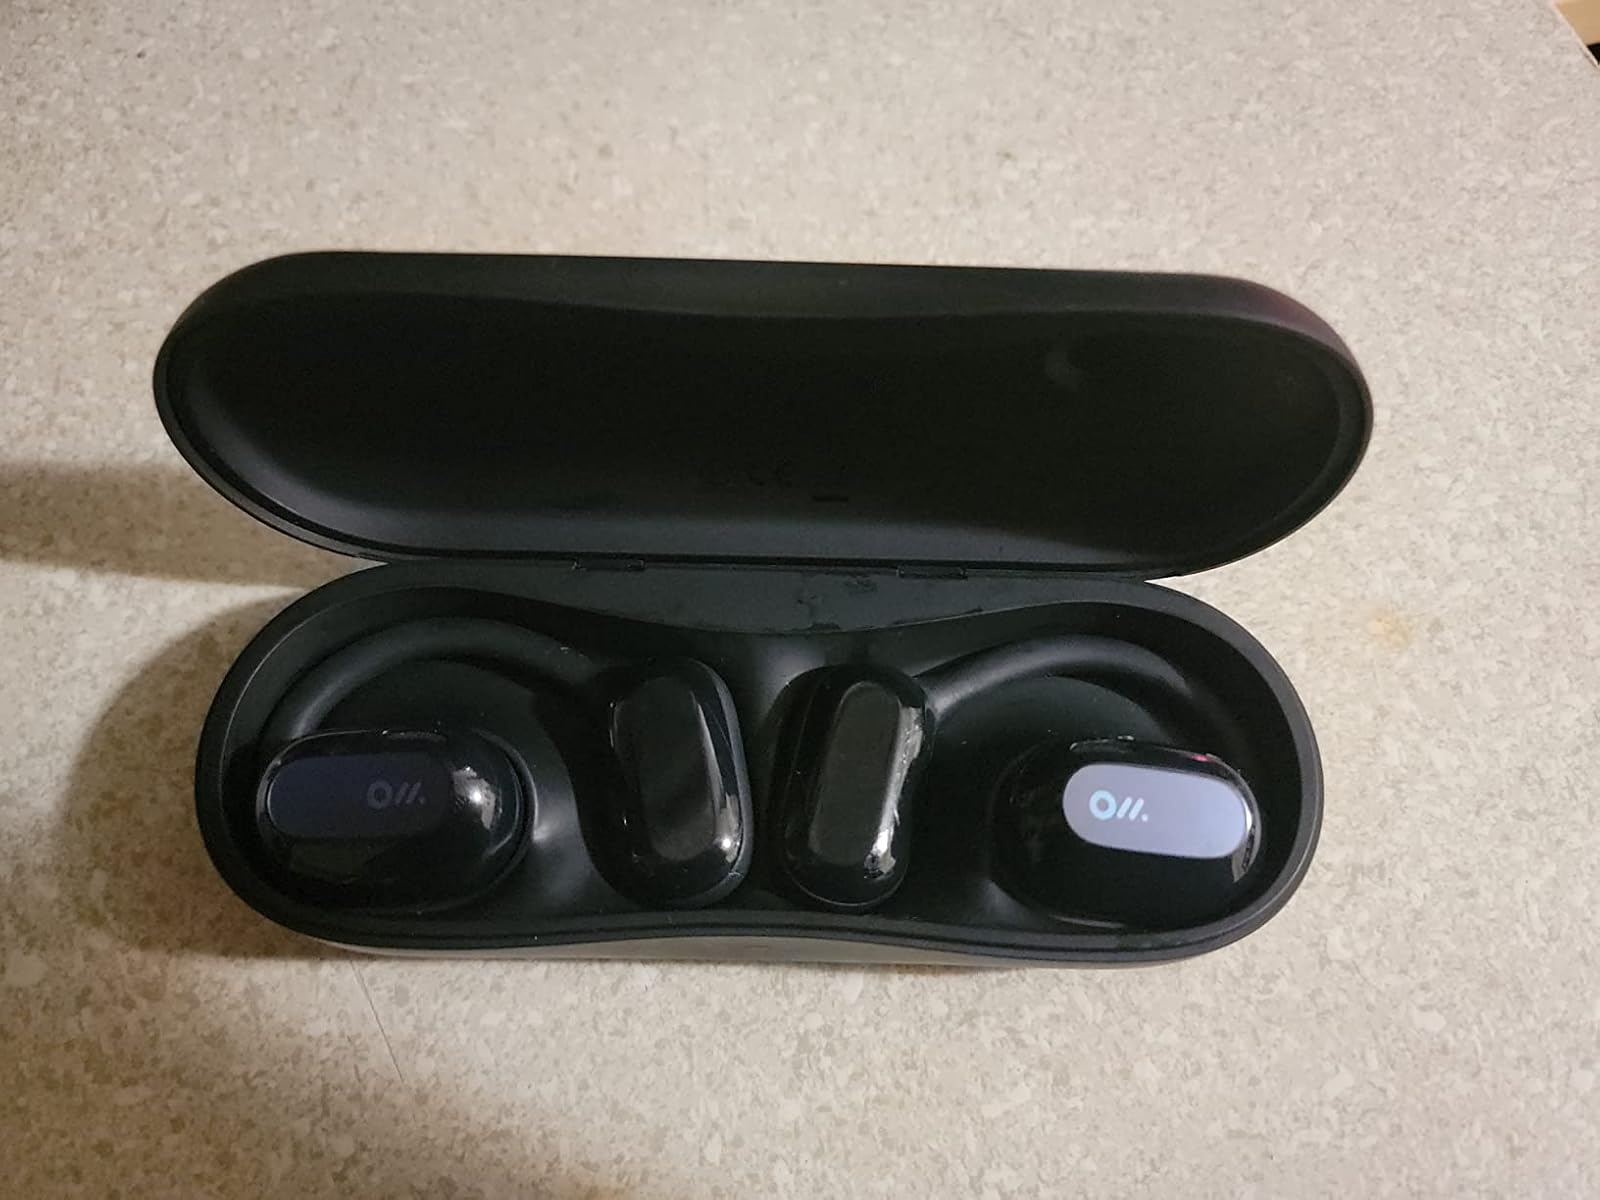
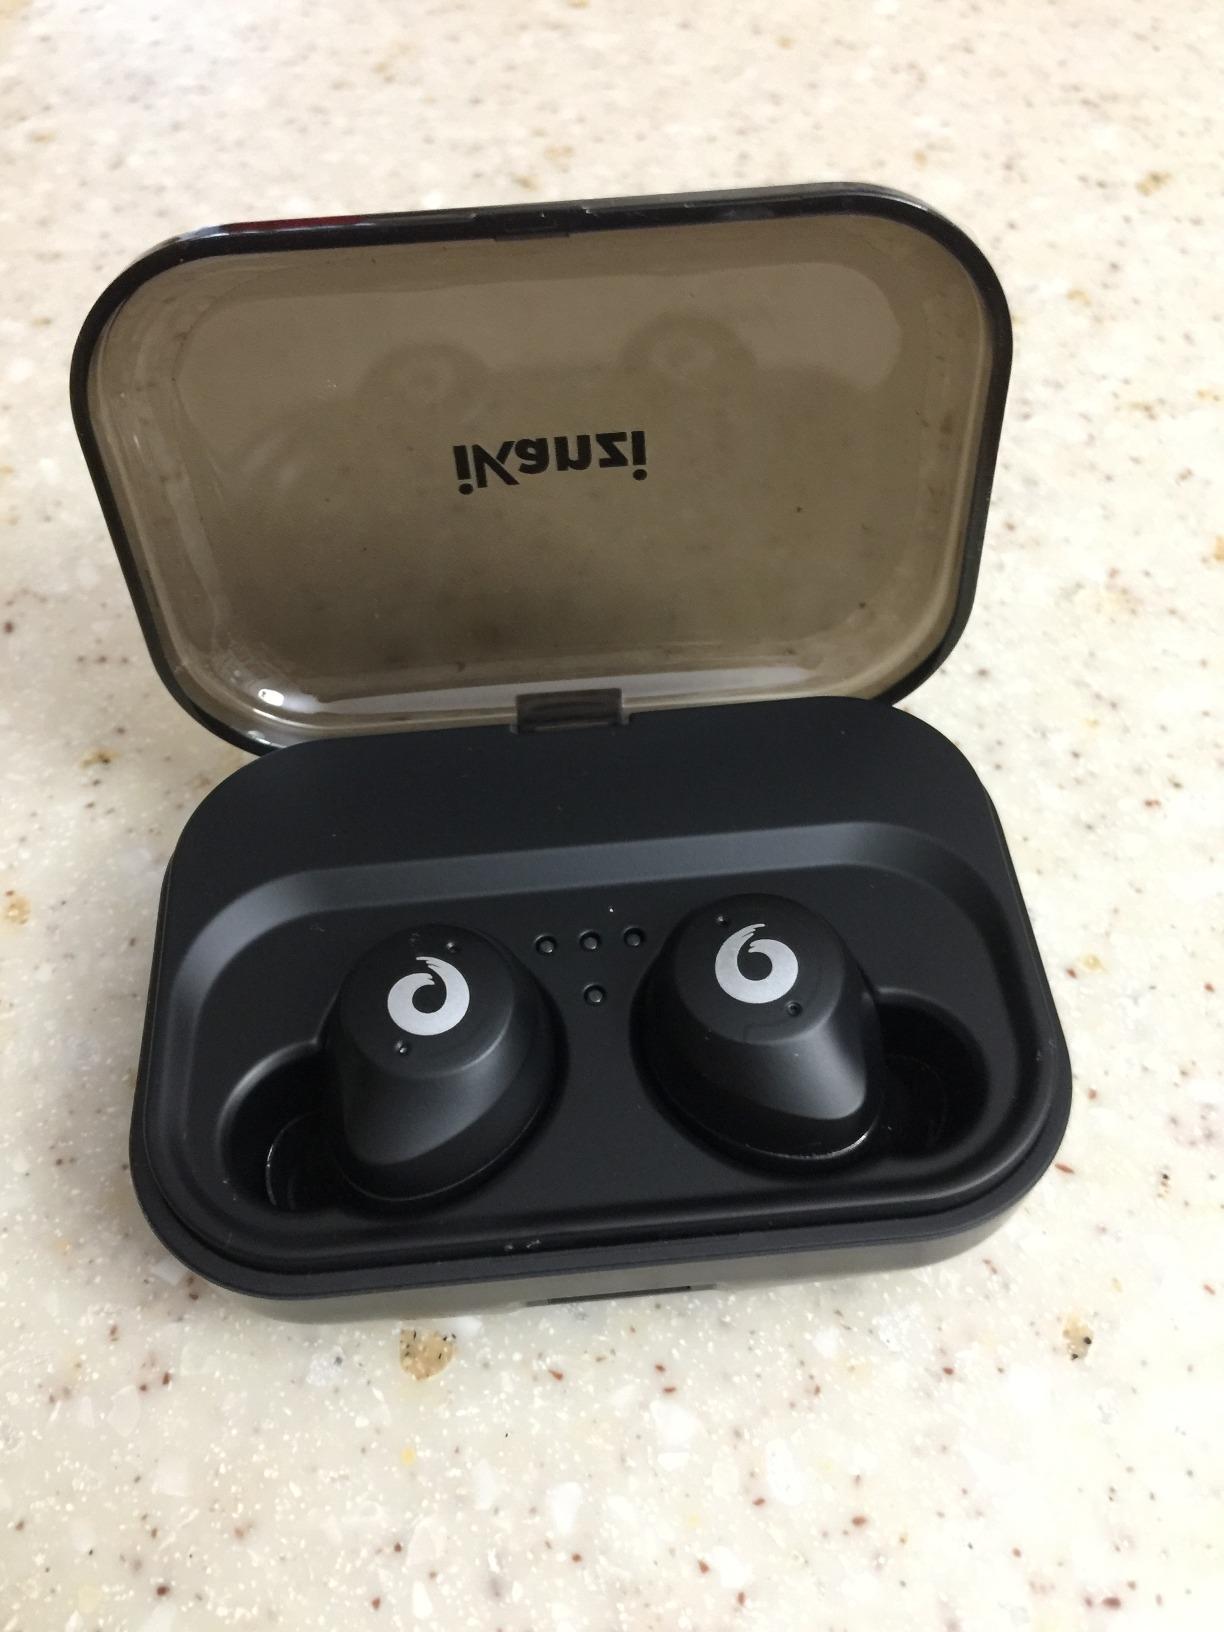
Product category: earbuds
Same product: no